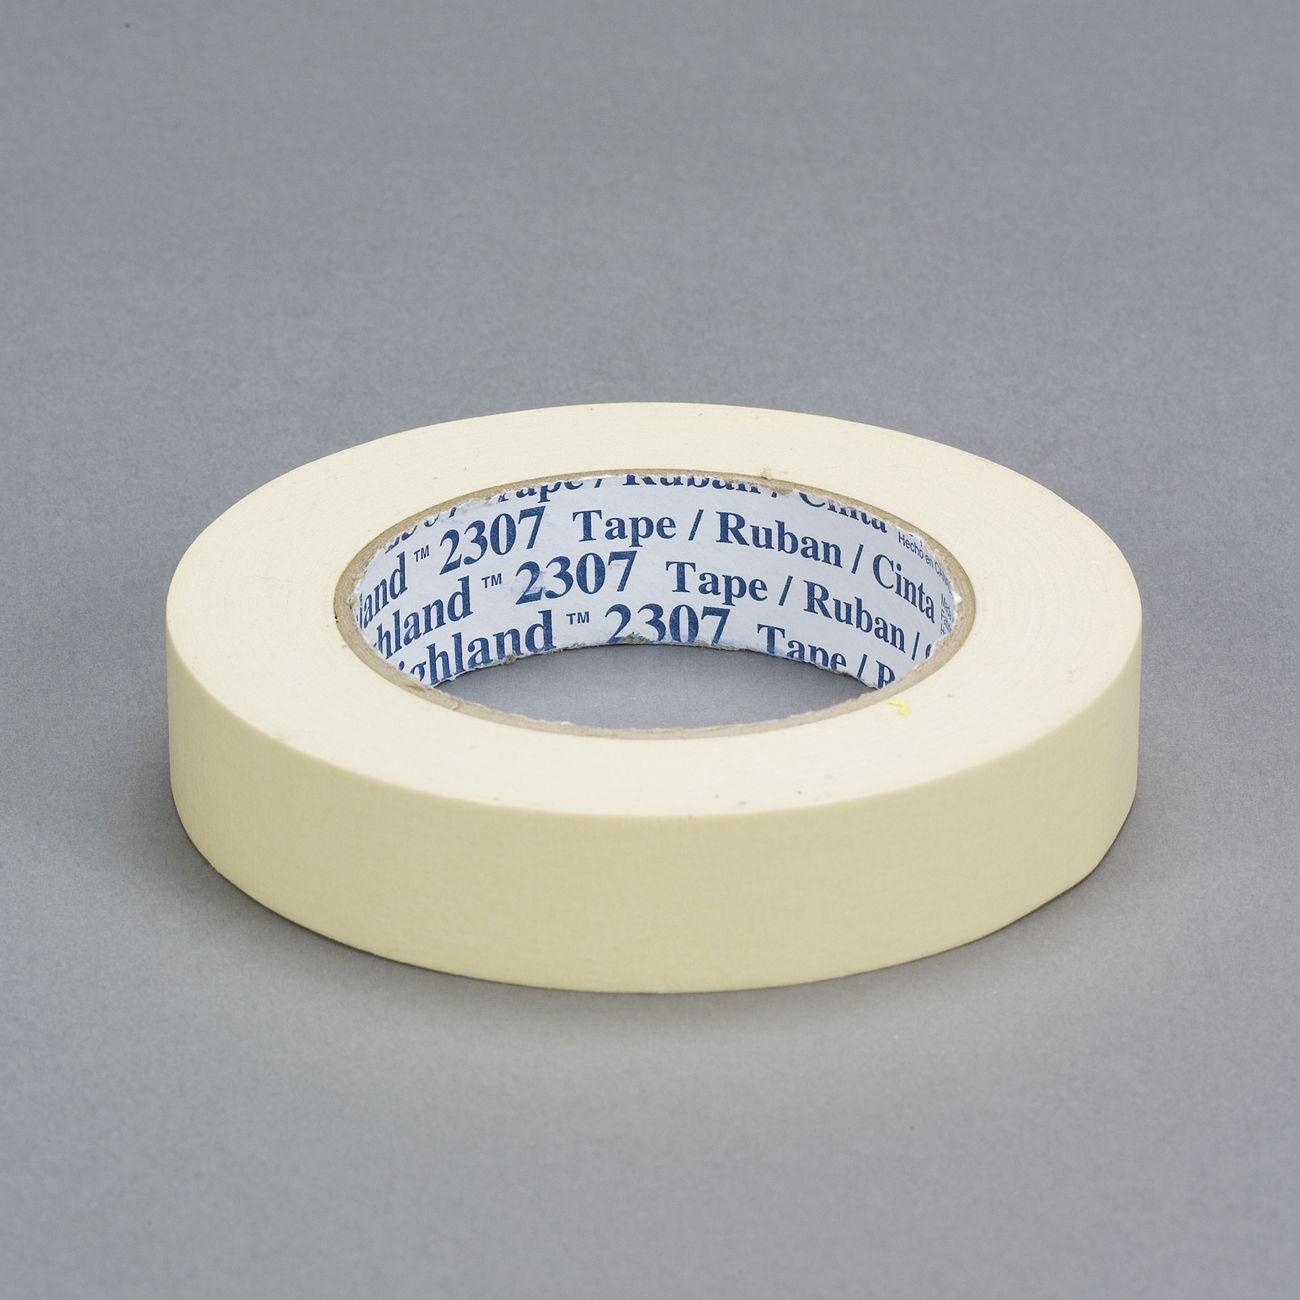
7000123532 3M™ 2307 Masking Tape, Tan, 1.41 Inch W, 60.14 yd L, Rubber, 5.2 mil
Masking Tape, Color: Tan; Width: 1.41 Inch; Length: 60.14 yd; Adhesive Type: Rubber; Thickness: 5.2 mil; Backing Material: Crepe Paper; Max. Temperature Rating: 200 °F; Adhesion Strength: 28 oz/in; Tensile Strength: 23 lb/in; Pack: 24 Roll/Case
Brand: 3M
Category: Hardware > Building Consumables > Hardware Tape > Masking Tape